Edward I of England

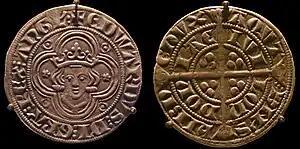
Two groats of Edward I (4 pence coins). On the left the obverse shows a head with a coronet. The surrounding text says, in abbreviated Latin, "Edward, by the grace of God king of England". The reverse shows a cross and the text "Duke of Aquitaine and Lord of Ireland", and "Made in London".

Soon after assuming the throne, Edward set about restoring order and re-establishing royal authority after the troubled reign of his father. To accomplish this, he immediately ordered an extensive change of administrative personnel. The most important of these was the designation of Robert Burnell as chancellor in 1274, a man who would remain in the post until 1292 as one of the King's closest associates. The same year as Burnell's appointment, Edward replaced most local officials, such as the escheators and sheriffs. This last measure was taken in preparation for an extensive inquest covering all of England, that would hear complaints about abuse of power by royal officers. The second purpose of the inquest was to establish what land and rights the Crown had lost during the reign of Henry III.